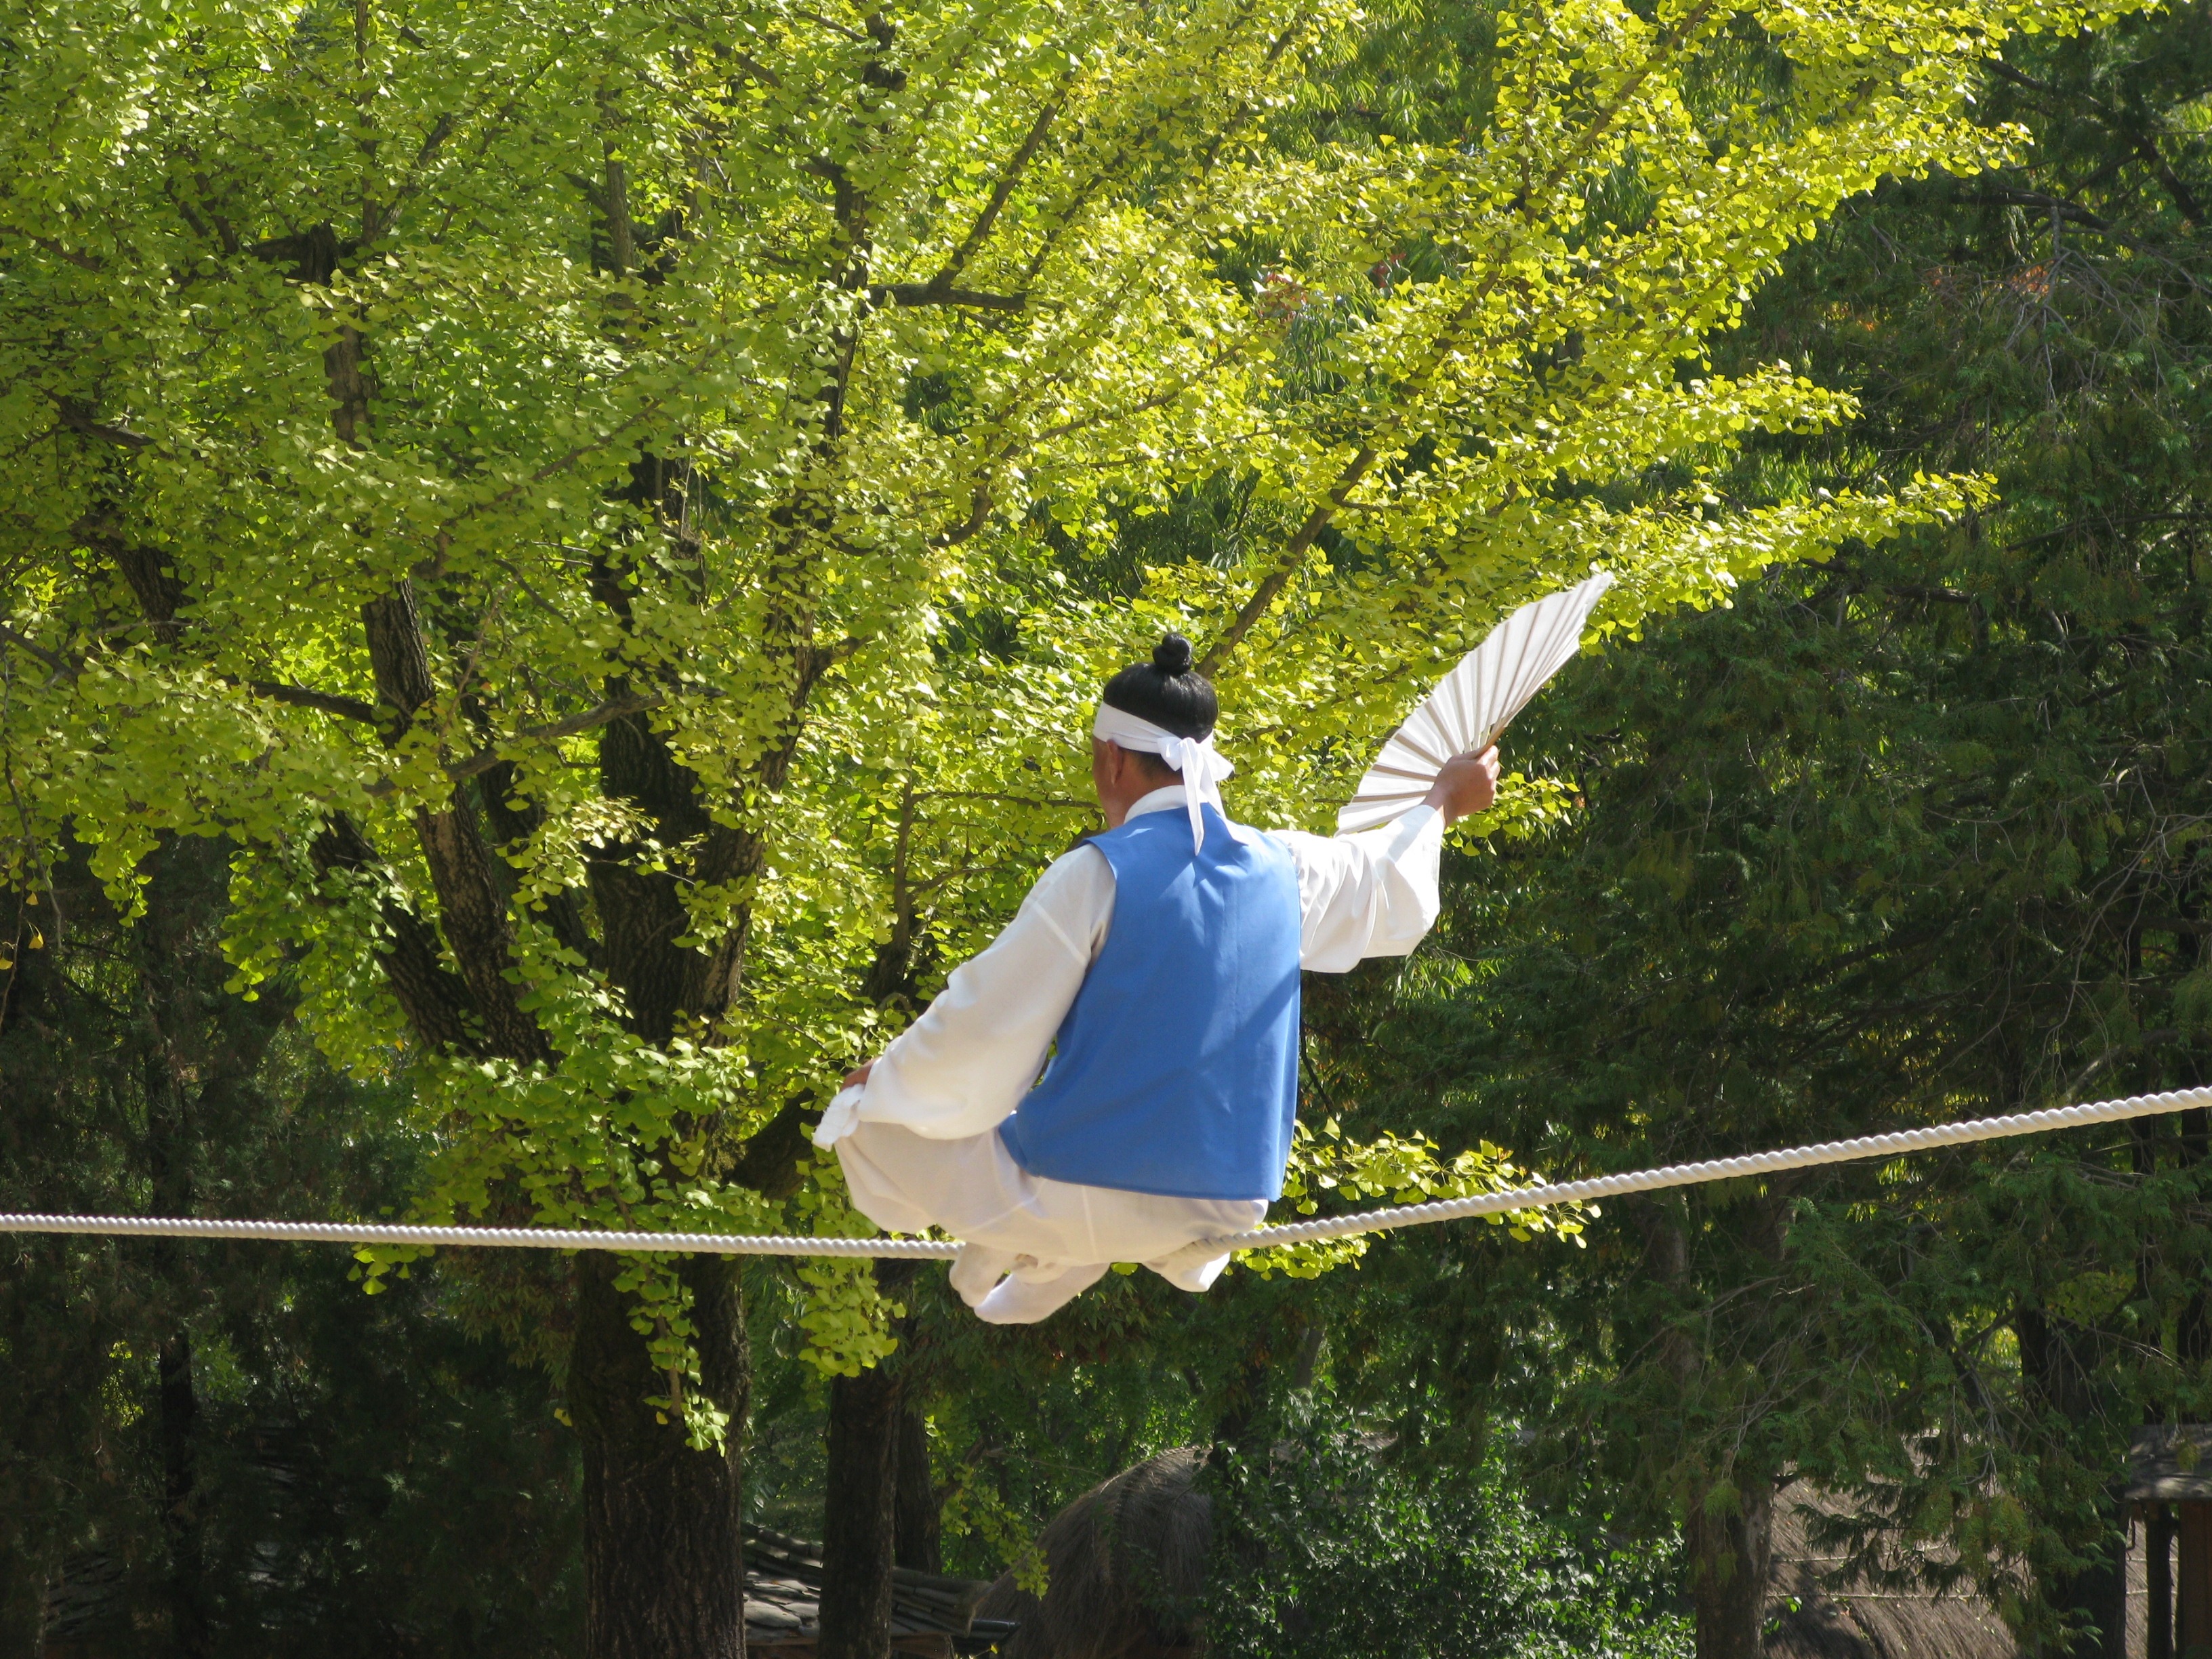
tree, forest, plant, flower, audience, green, balance, fitness, dancer, drama, stage, performance, pose, culture, event, elegance, presentation, entertainment, act, theatrical, korean, woody plant